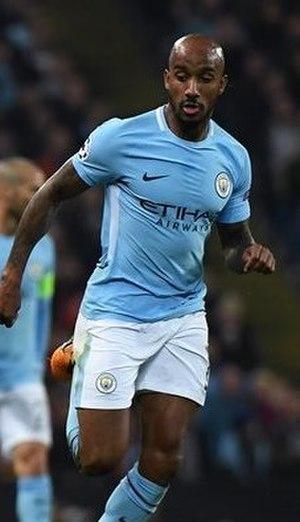
Fabian Delph, né le 21 novembre 1989 à Bradford, est un footballeur international anglais qui évolue au poste de milieu de terrain à l'Everton FC. Il peut également évoluer au poste de défenseur.